Bob Bernstein

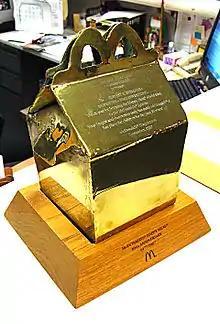
Golden Happy Meal presented to Robert Bernstein crediting him with creation of the Happy Meal

Bernstein-Rein was retained by McDonald's in 1967. In 1969, the agency created a series of illustrated glasses for McDonald's called the "Happy Cup." In 1977, Bernstein developed the Happy Meal packaging for McDonald's. The Happy Meal was tested in four cities before being released nationally in 1979.